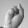
ASL letter: S